Catholic University of Uruguay

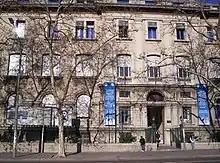
Main university building in 2013

From its beginning, the Catholic University of Uruguay gave itself the challenge of being a different option in university teaching. It took to working in areas that had been neglected, and to playing a role as an innovator in the development of new educational methods and evangelization of culture. It is now one of the most prestigious centers of university learning in Uruguay.